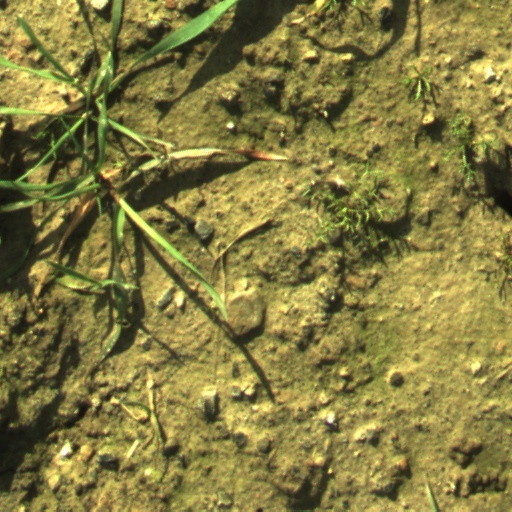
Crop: wheat